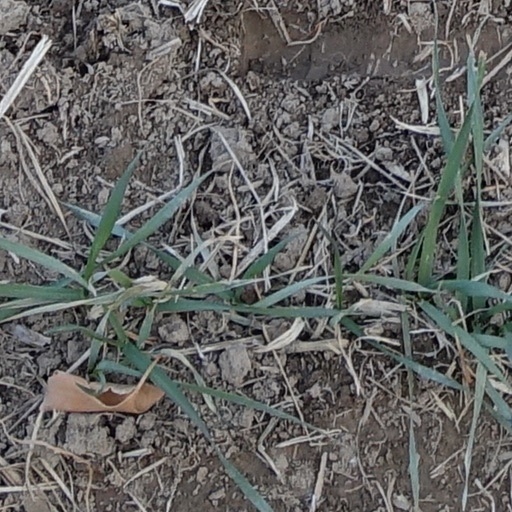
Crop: wheat